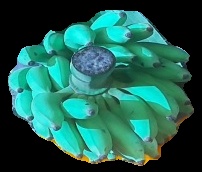
Variety: elakki-bale
Grade: grade2